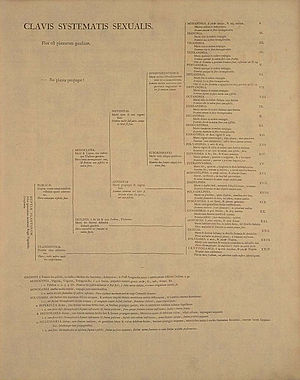
Linnés seksualsystem
Clavis Systematis Sexualis (Nøgle til seksualsystemet) i den første udgave af Systema Naturae.
Linnés seksualsystem er en klassifikation af alle planter – eller rettere alle organismer som ikke er dyr – i 24 grupper. Systemet blev første gang publiceret 1735 i hans Systema Naturae og vandt umådelig indflydelse. Spor af systemet fandtes stadig i det 20. århundredes skolefloraer og i hovednøglen i Rostrups flora, i hvilken man skulle starte med at tælle støvdragere i blomsten. Linnés system er for længst forældet, idet moderne systematik følger fylogeniske principper, altså forsøger at lade inddelingen afspejle evolutionens forløb. Det var ikke Linnés hensigt at skabe et naturligt system. Han ville derimod lave et praktisk system.